Pahari Sanyal

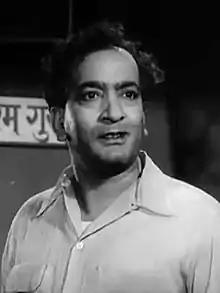
Sanyal in "Jaagte Raho" (1956)

Pahari Sanyal (22 February 1906 – 10 February 1974) was an Indian actor and singer who is known for his work in Bengali cinema.